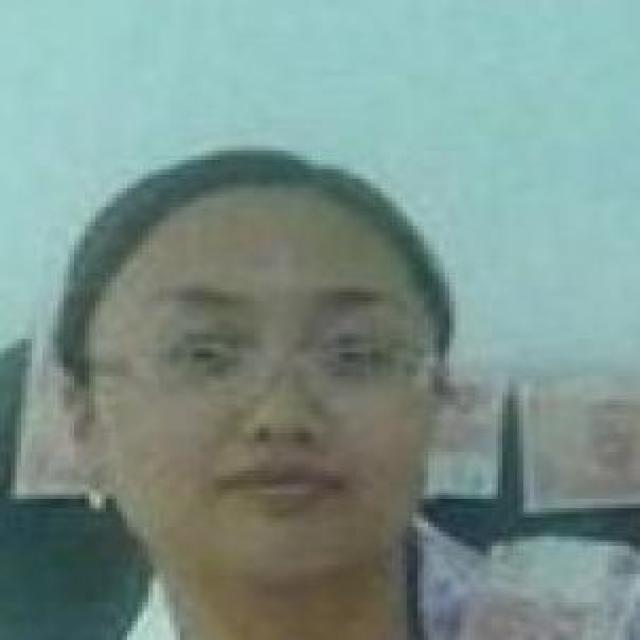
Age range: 21-44